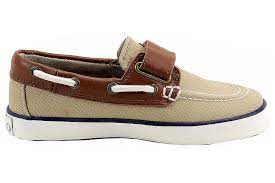
Label: Boat